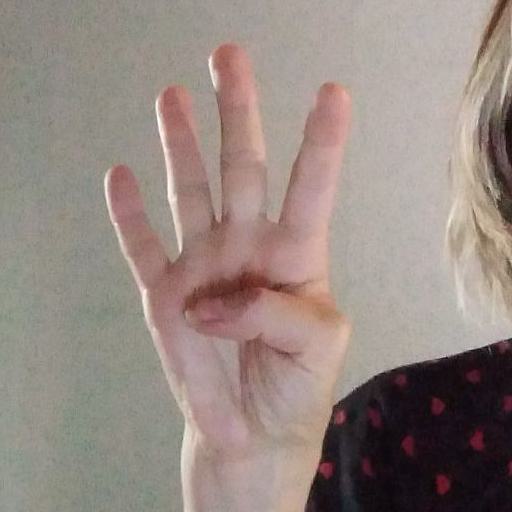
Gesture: four